Mr. Saturday Night

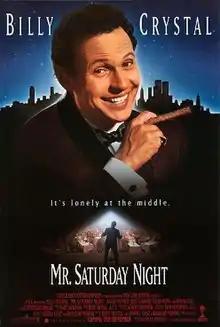
Theatrical release poster

Mr. Saturday Night is a 1992 American comedy-drama film that marked the directorial debut of its star, Billy Crystal.